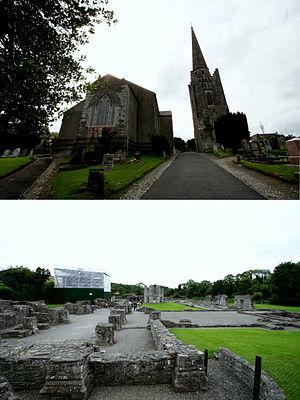
L'abbaye de Mellifont est la première abbaye cistercienne construite en Irlande. Très prolifique avec trente-huit abbayes filles toutes situées en Irlande, elle entre au XIIᵉ siècle en conflit avec les abbayes anglaises, à cause de différends nationaux. En 1539, elle est supprimée par la dissolution des monastères. En 1938, elle est rétablie.